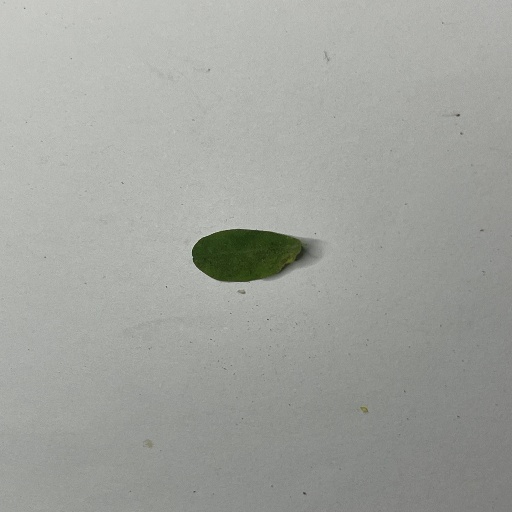
Species: Sojina
Leaf condition: Bacterial Spot